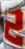
Number: 2